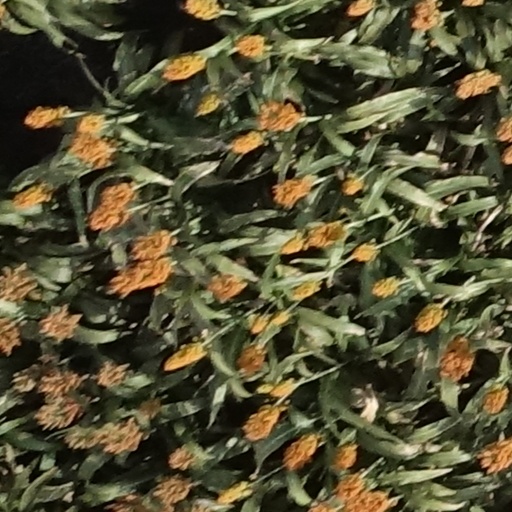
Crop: sorghum